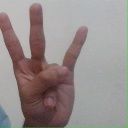
अक्षर: क्ष